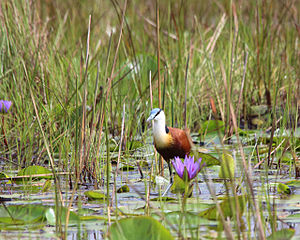
Afrikansk bladhøne
Afrikansk bladhøne er en fugl fra subsaharisk Afrika i jacana-familien, der tilhører ordenen mågevadefugle.